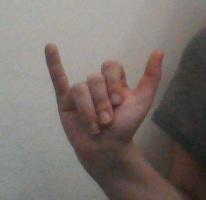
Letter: ya